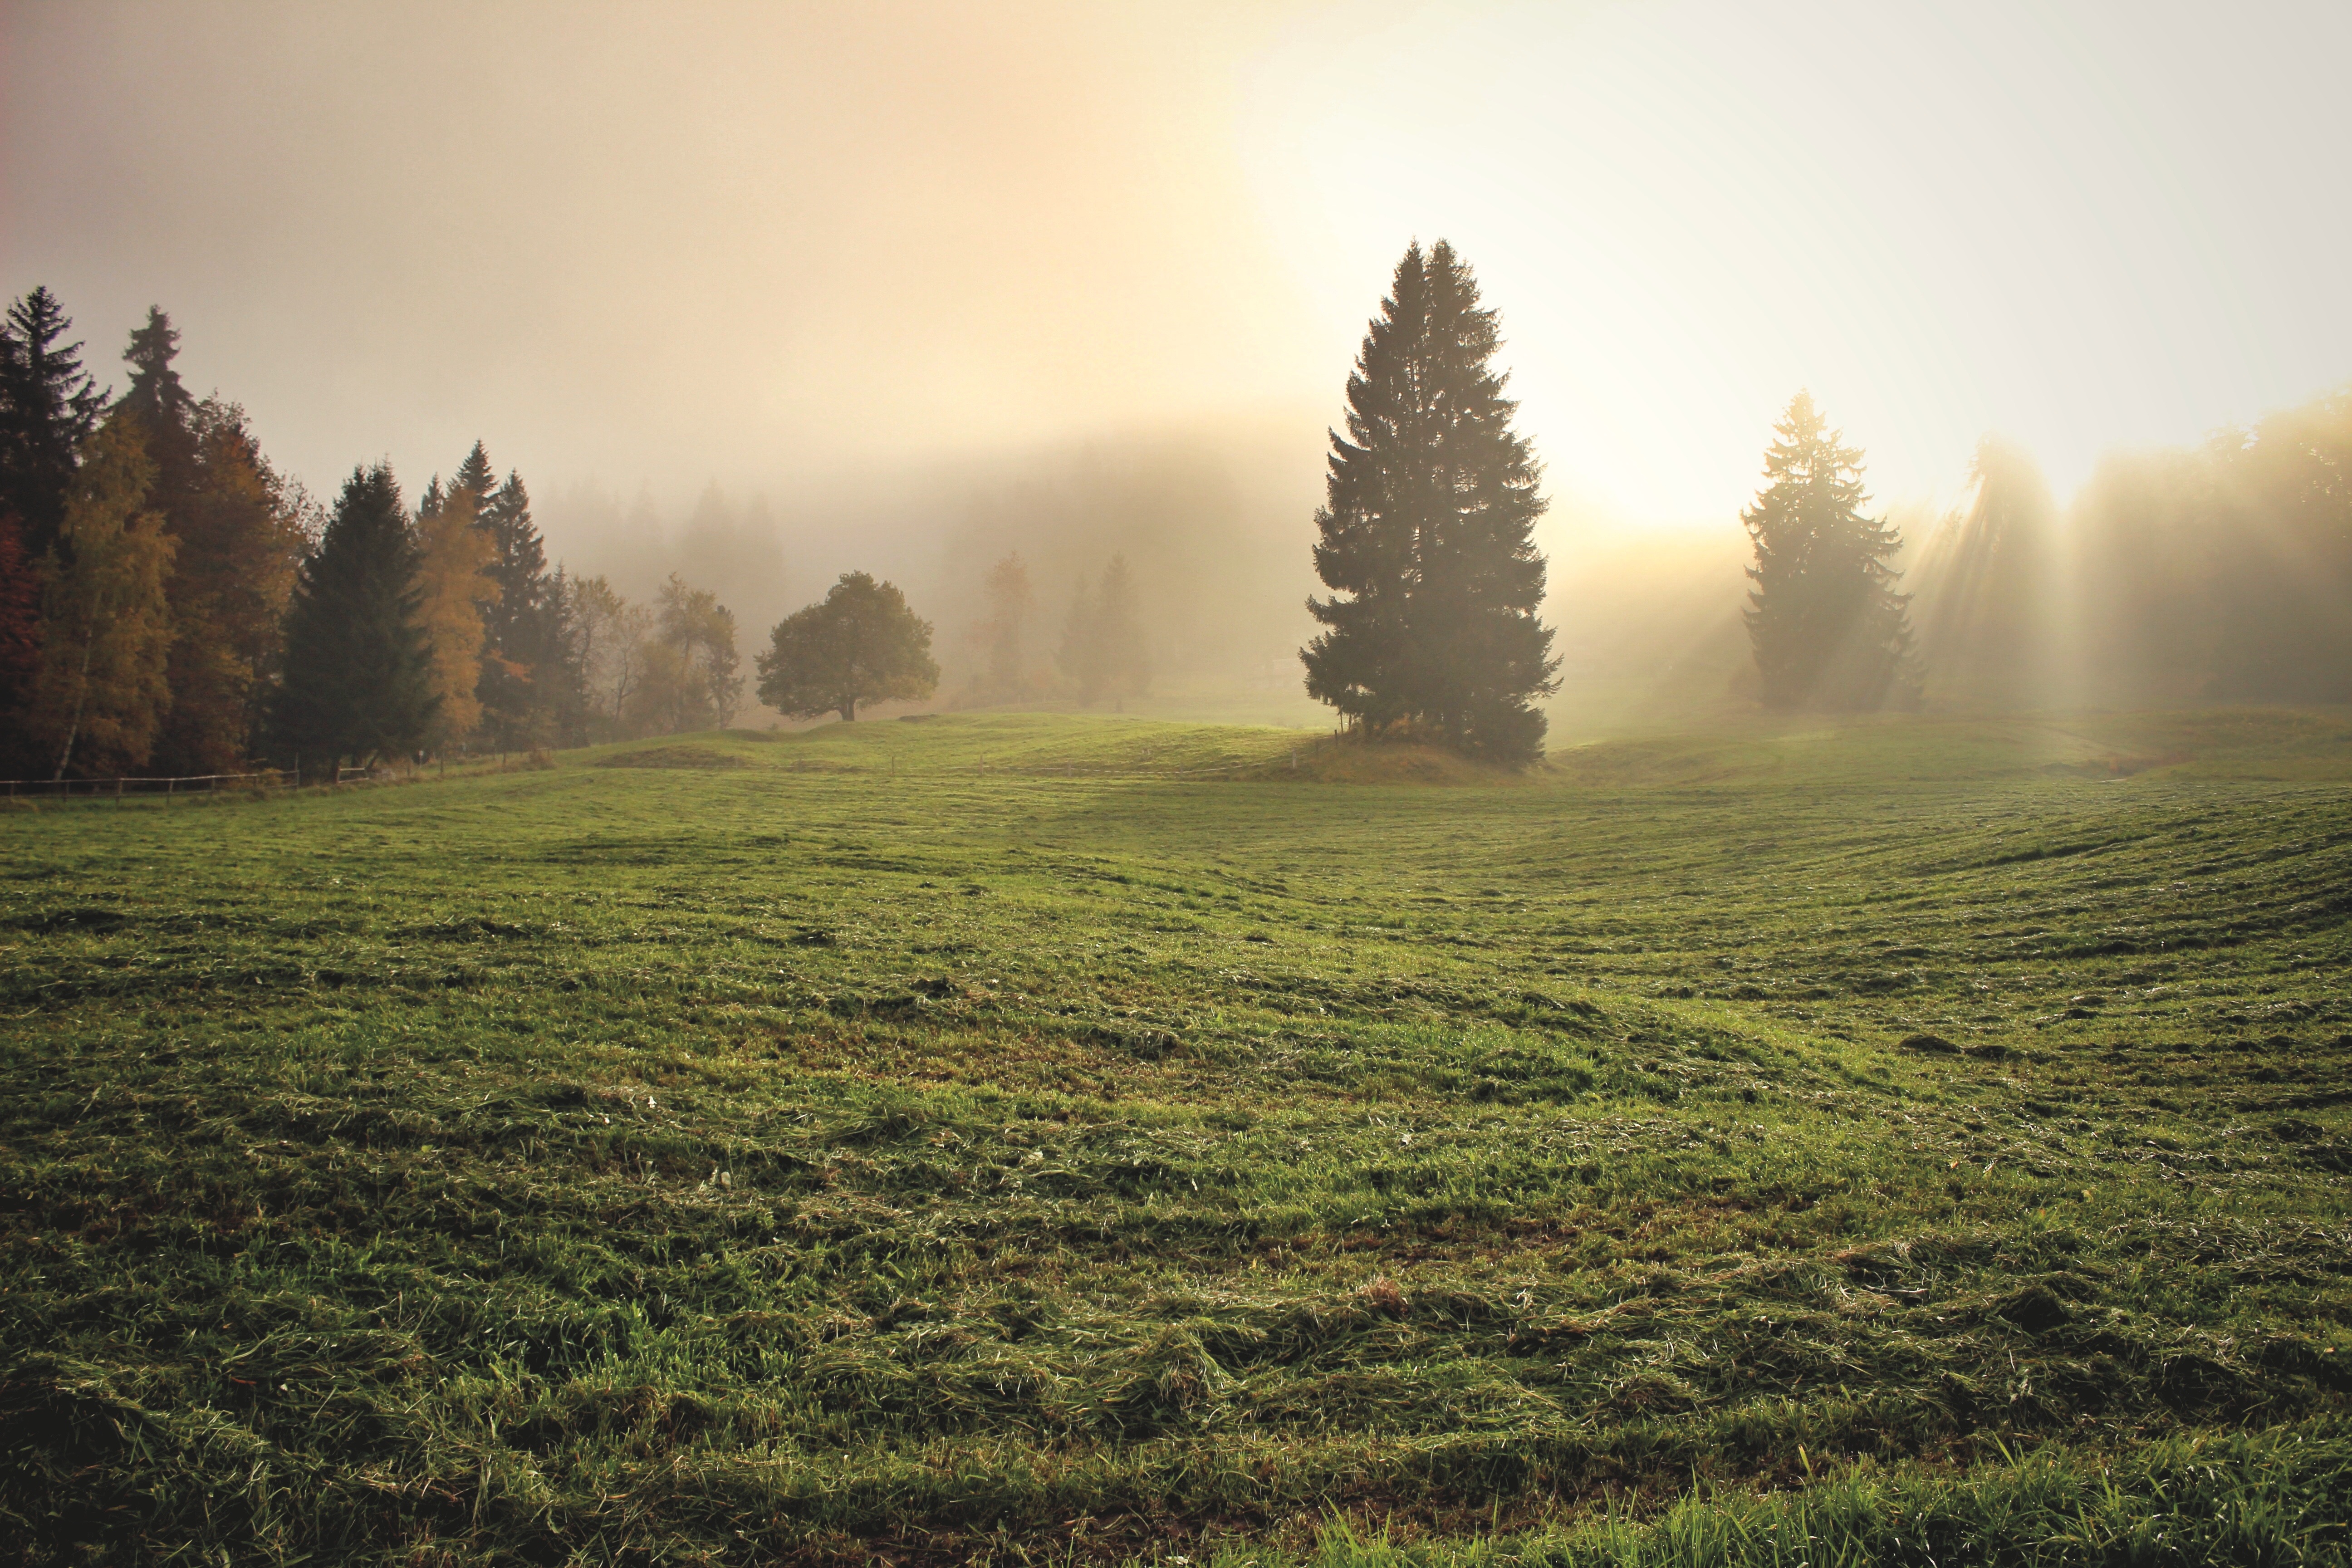
landscape, tree, nature, forest, grass, wilderness, light, cloud, plant, sky, sun, fog, sunrise, sunset, mist, field, meadow, sunlight, morning, leaf, hill, dawn, love, evening, reflection, autumn, weather, peace, abundance, season, plain, spiritual, heal, clouds, faith, hope, spirit, woodland, habitat, divine, gratitude, ecosystem, harmony, bliss, rural area, healing, enlightenment, divine light, blessings, natural environment, geographical feature, atmospheric phenomenon, woody plant